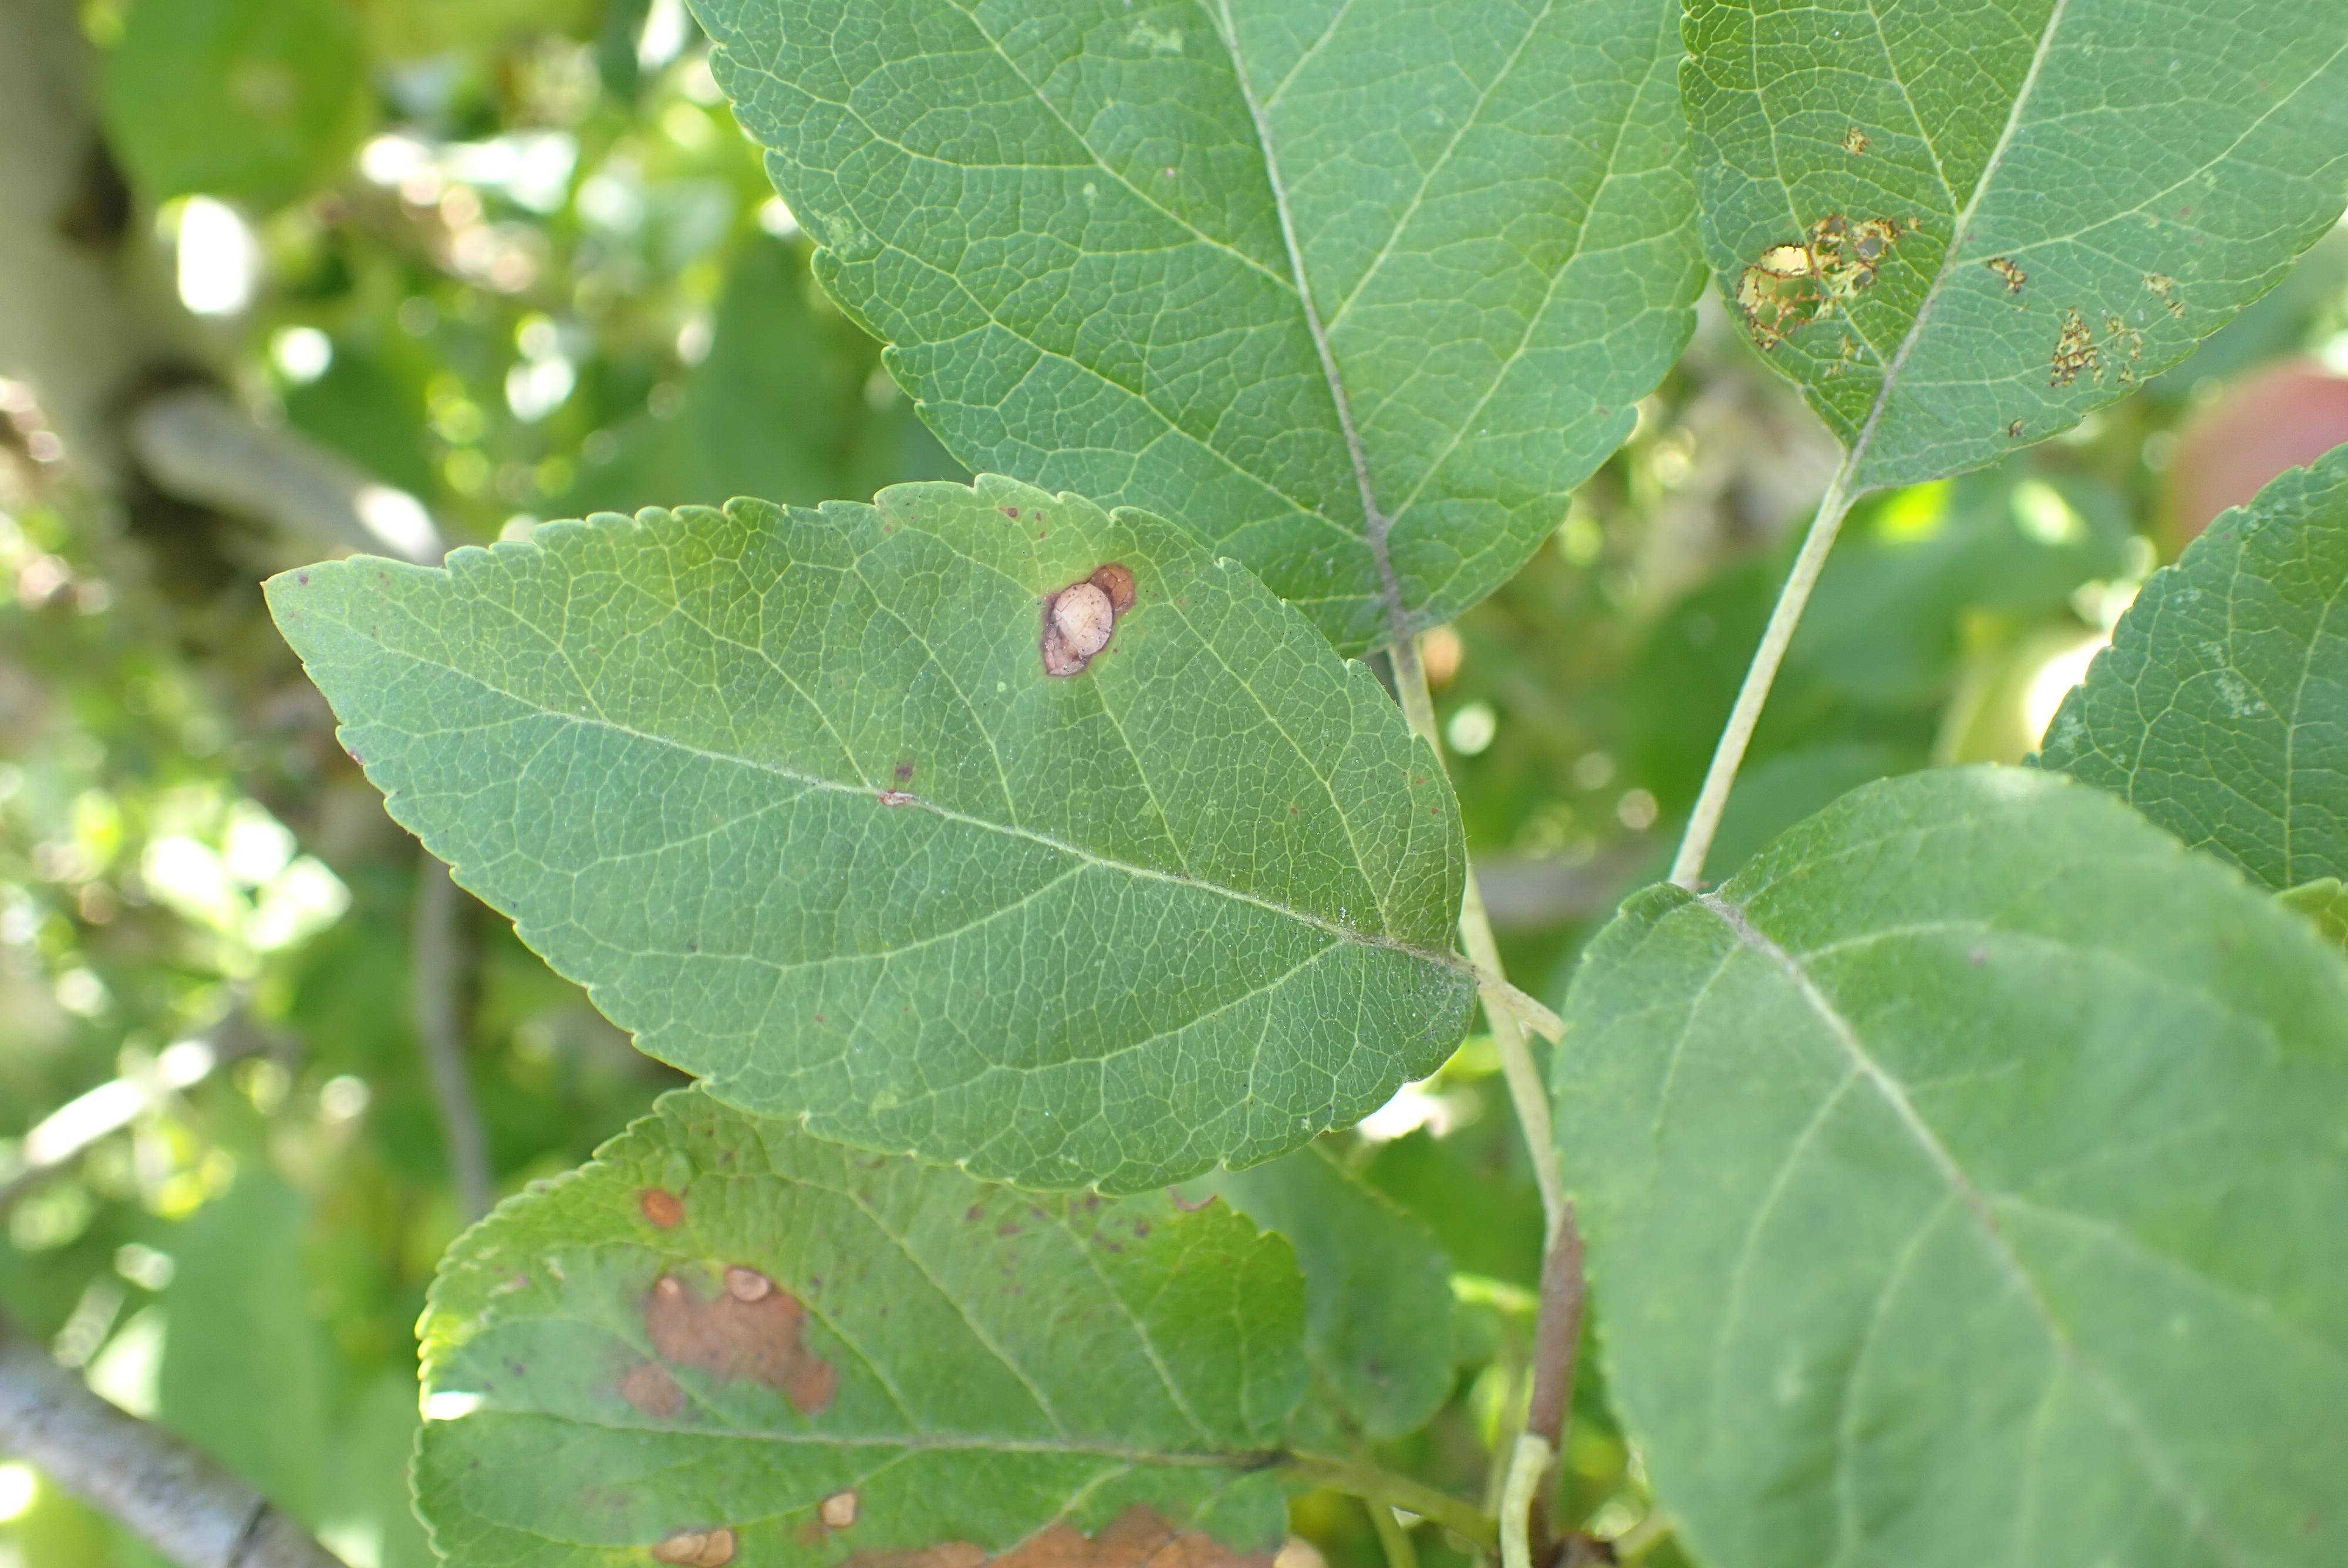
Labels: frog_eye_leaf_spot